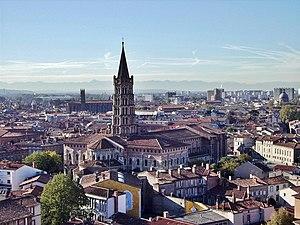
Toulouse (Haute-Garonne, France), vue sur la basilique Saint-Sernin.
Cette liste des aires urbaines françaises recense les 160 aires urbaines de métropole ou des départements et régions d'outre-mer comptant plus de 50 000 habitants, classées selon leur population au recensement de 2016, en vigueur au 1ᵉʳ janvier 2019.
Cet article recense les monuments historiques de France classés en 1840, la première protection de ce type dans le pays.